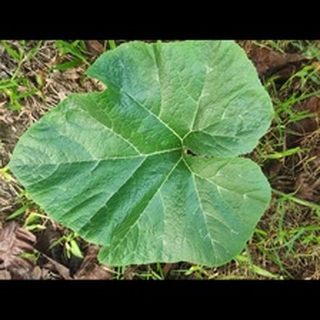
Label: healthy_pumpkin